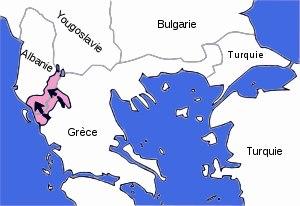
La guerre italo-grecque est un conflit opposant le Royaume d'Italie au Royaume de Grèce du 28 octobre 1940 au 6 avril 1941. Elle marque le début de la campagne des Balkans lors de la Seconde Guerre mondiale. À partir de l'intervention allemande en 1941, on parle de bataille de Grèce.
La première bataille d'El Agheila est un épisode de la guerre du désert durant la Seconde Guerre mondiale. Le 24 mars 1941, elle opposa les premiers éléments de la Vᵉ division légère allemande aux avant-gardes britanniques retranchées devant le village libyen d'El Agheila.
La bataille de Grèce est une campagne militaire de la Seconde Guerre mondiale qui s'est déroulée sur le territoire grec et en Albanie au printemps 1941. Elle a opposé les forces de l'Axe aux Alliés. Avec la bataille de Crète et plusieurs autres actions navales, la bataille de Grèce fait partie du théâtre égéen de la campagne des Balkans.